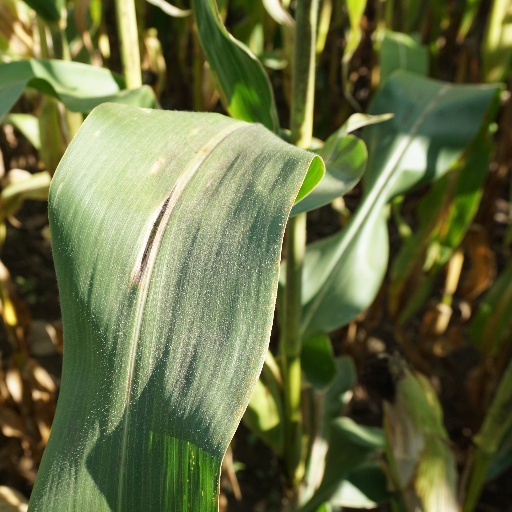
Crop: maize; corn